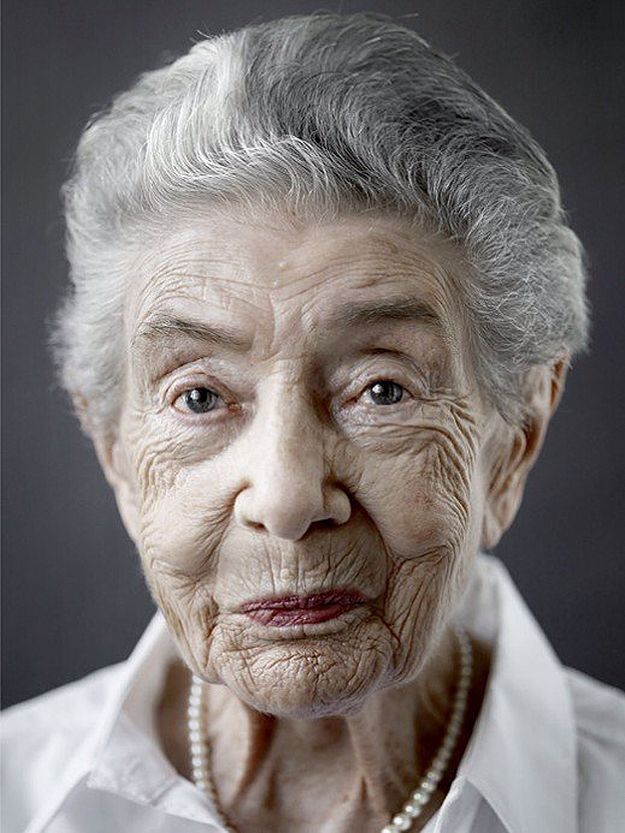
Gender: women